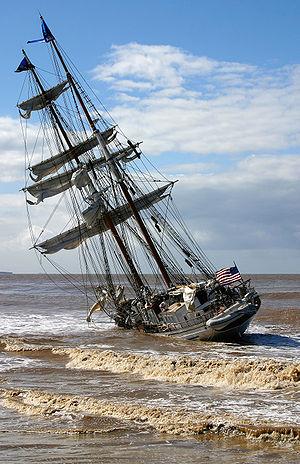
Le vieux gréement Irving Johnson, échoué à quelques mètres du rivage, près du port des Channel Islands, à Oxnard, en Californie (États Unis). 日本語: カリフォルニア州オックスナードにあるチャネル・アイランド港付近で座礁したアーヴィン・ジョンソン号（2005年3月）